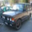
Label: automobile